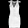
Label: Dress